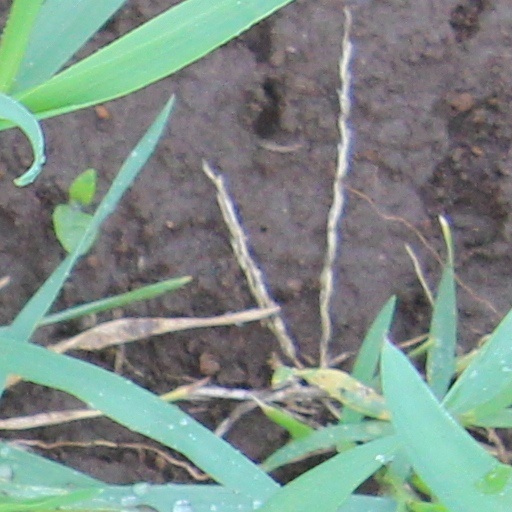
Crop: wheat